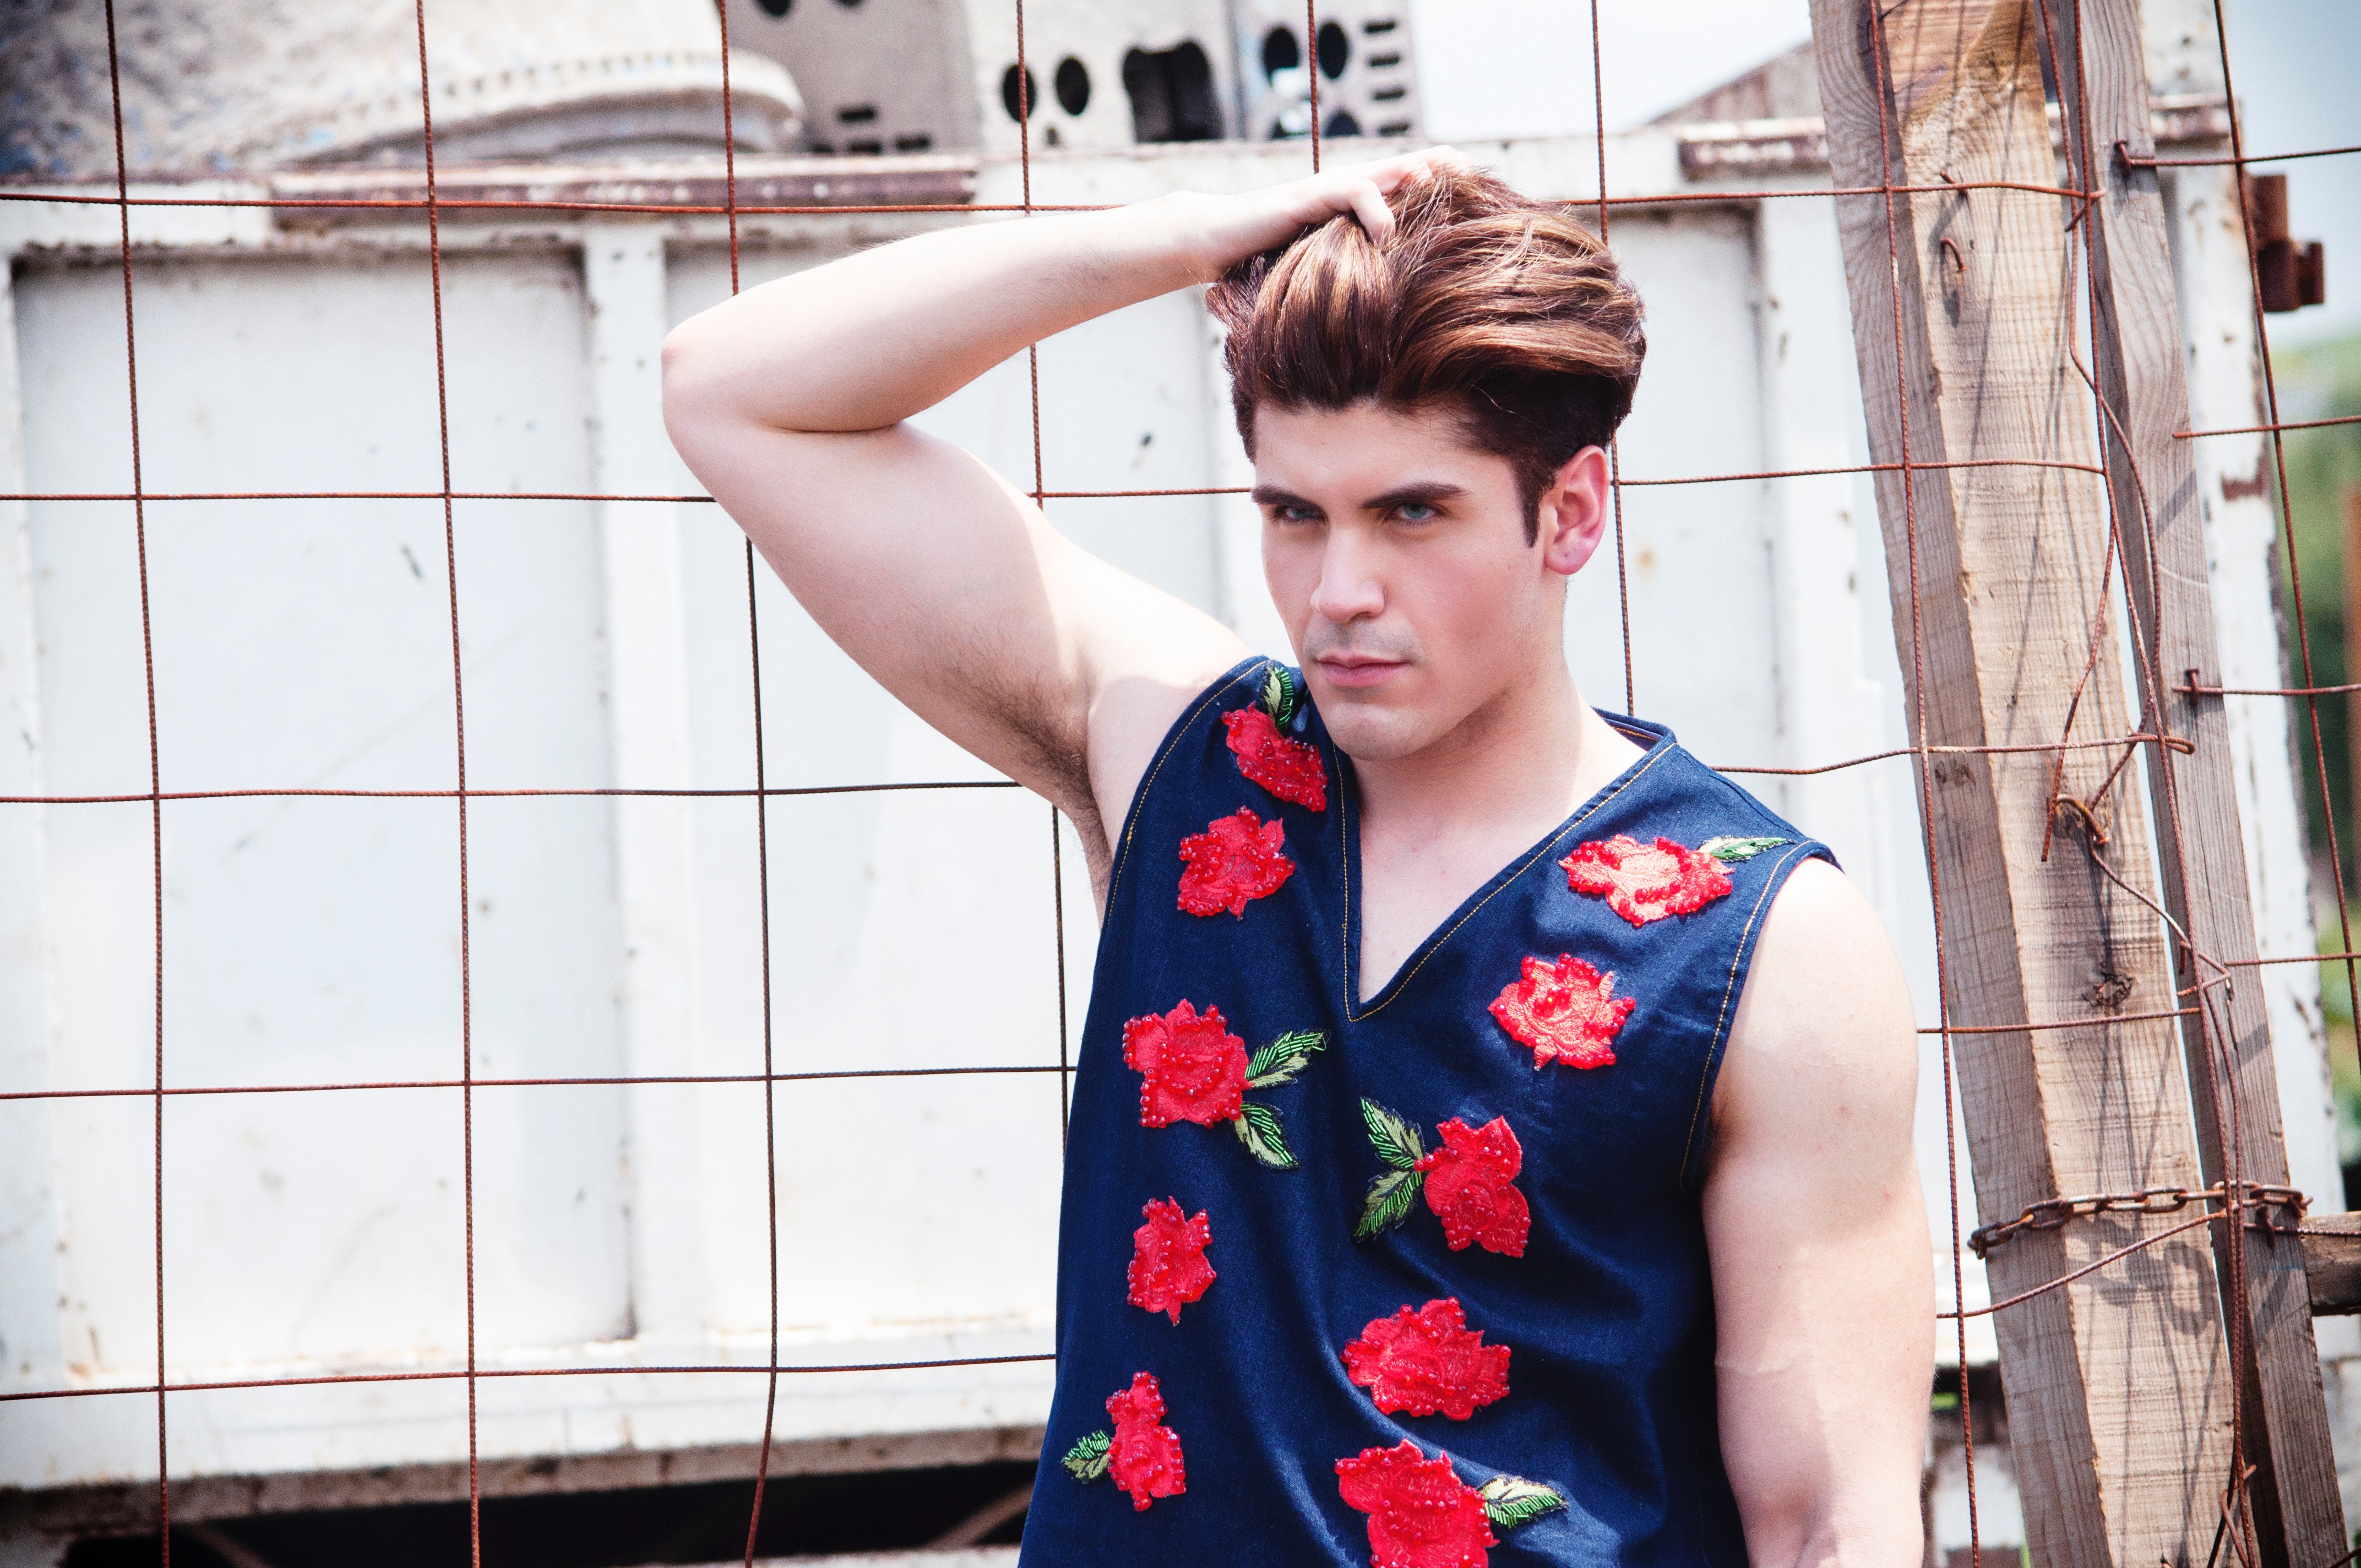
hair, red, beauty, fashion, hairstyle, cool, eye, photo shoot, model, photography, neck, muscle, street fashion, t shirt, dress, plant, fashion design, black hair, pattern, brown hair, style